Walter Copan

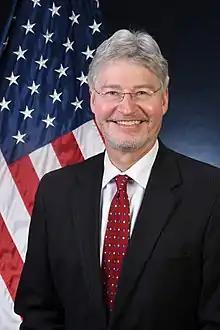
Copan in 2015

Walter Copan is an American chemist and government official who served as the under secretary of commerce for standards and technology and the 16th Director of the National Institute of Standards and Technology from 2017 to 2021. Prior to assuming that role, he worked as president and CEO of IP Engineering Group Corporation and as a board member of Rocky Mountain Innovation Partners.